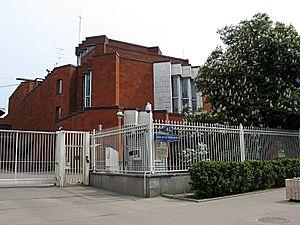
L'ambassade de France en Russie est la représentation diplomatique de la République française auprès de la Fédération de Russie. Elle est située à Moscou, la capitale du pays, et son ambassadeur est, depuis 2020, Pierre Lévy.